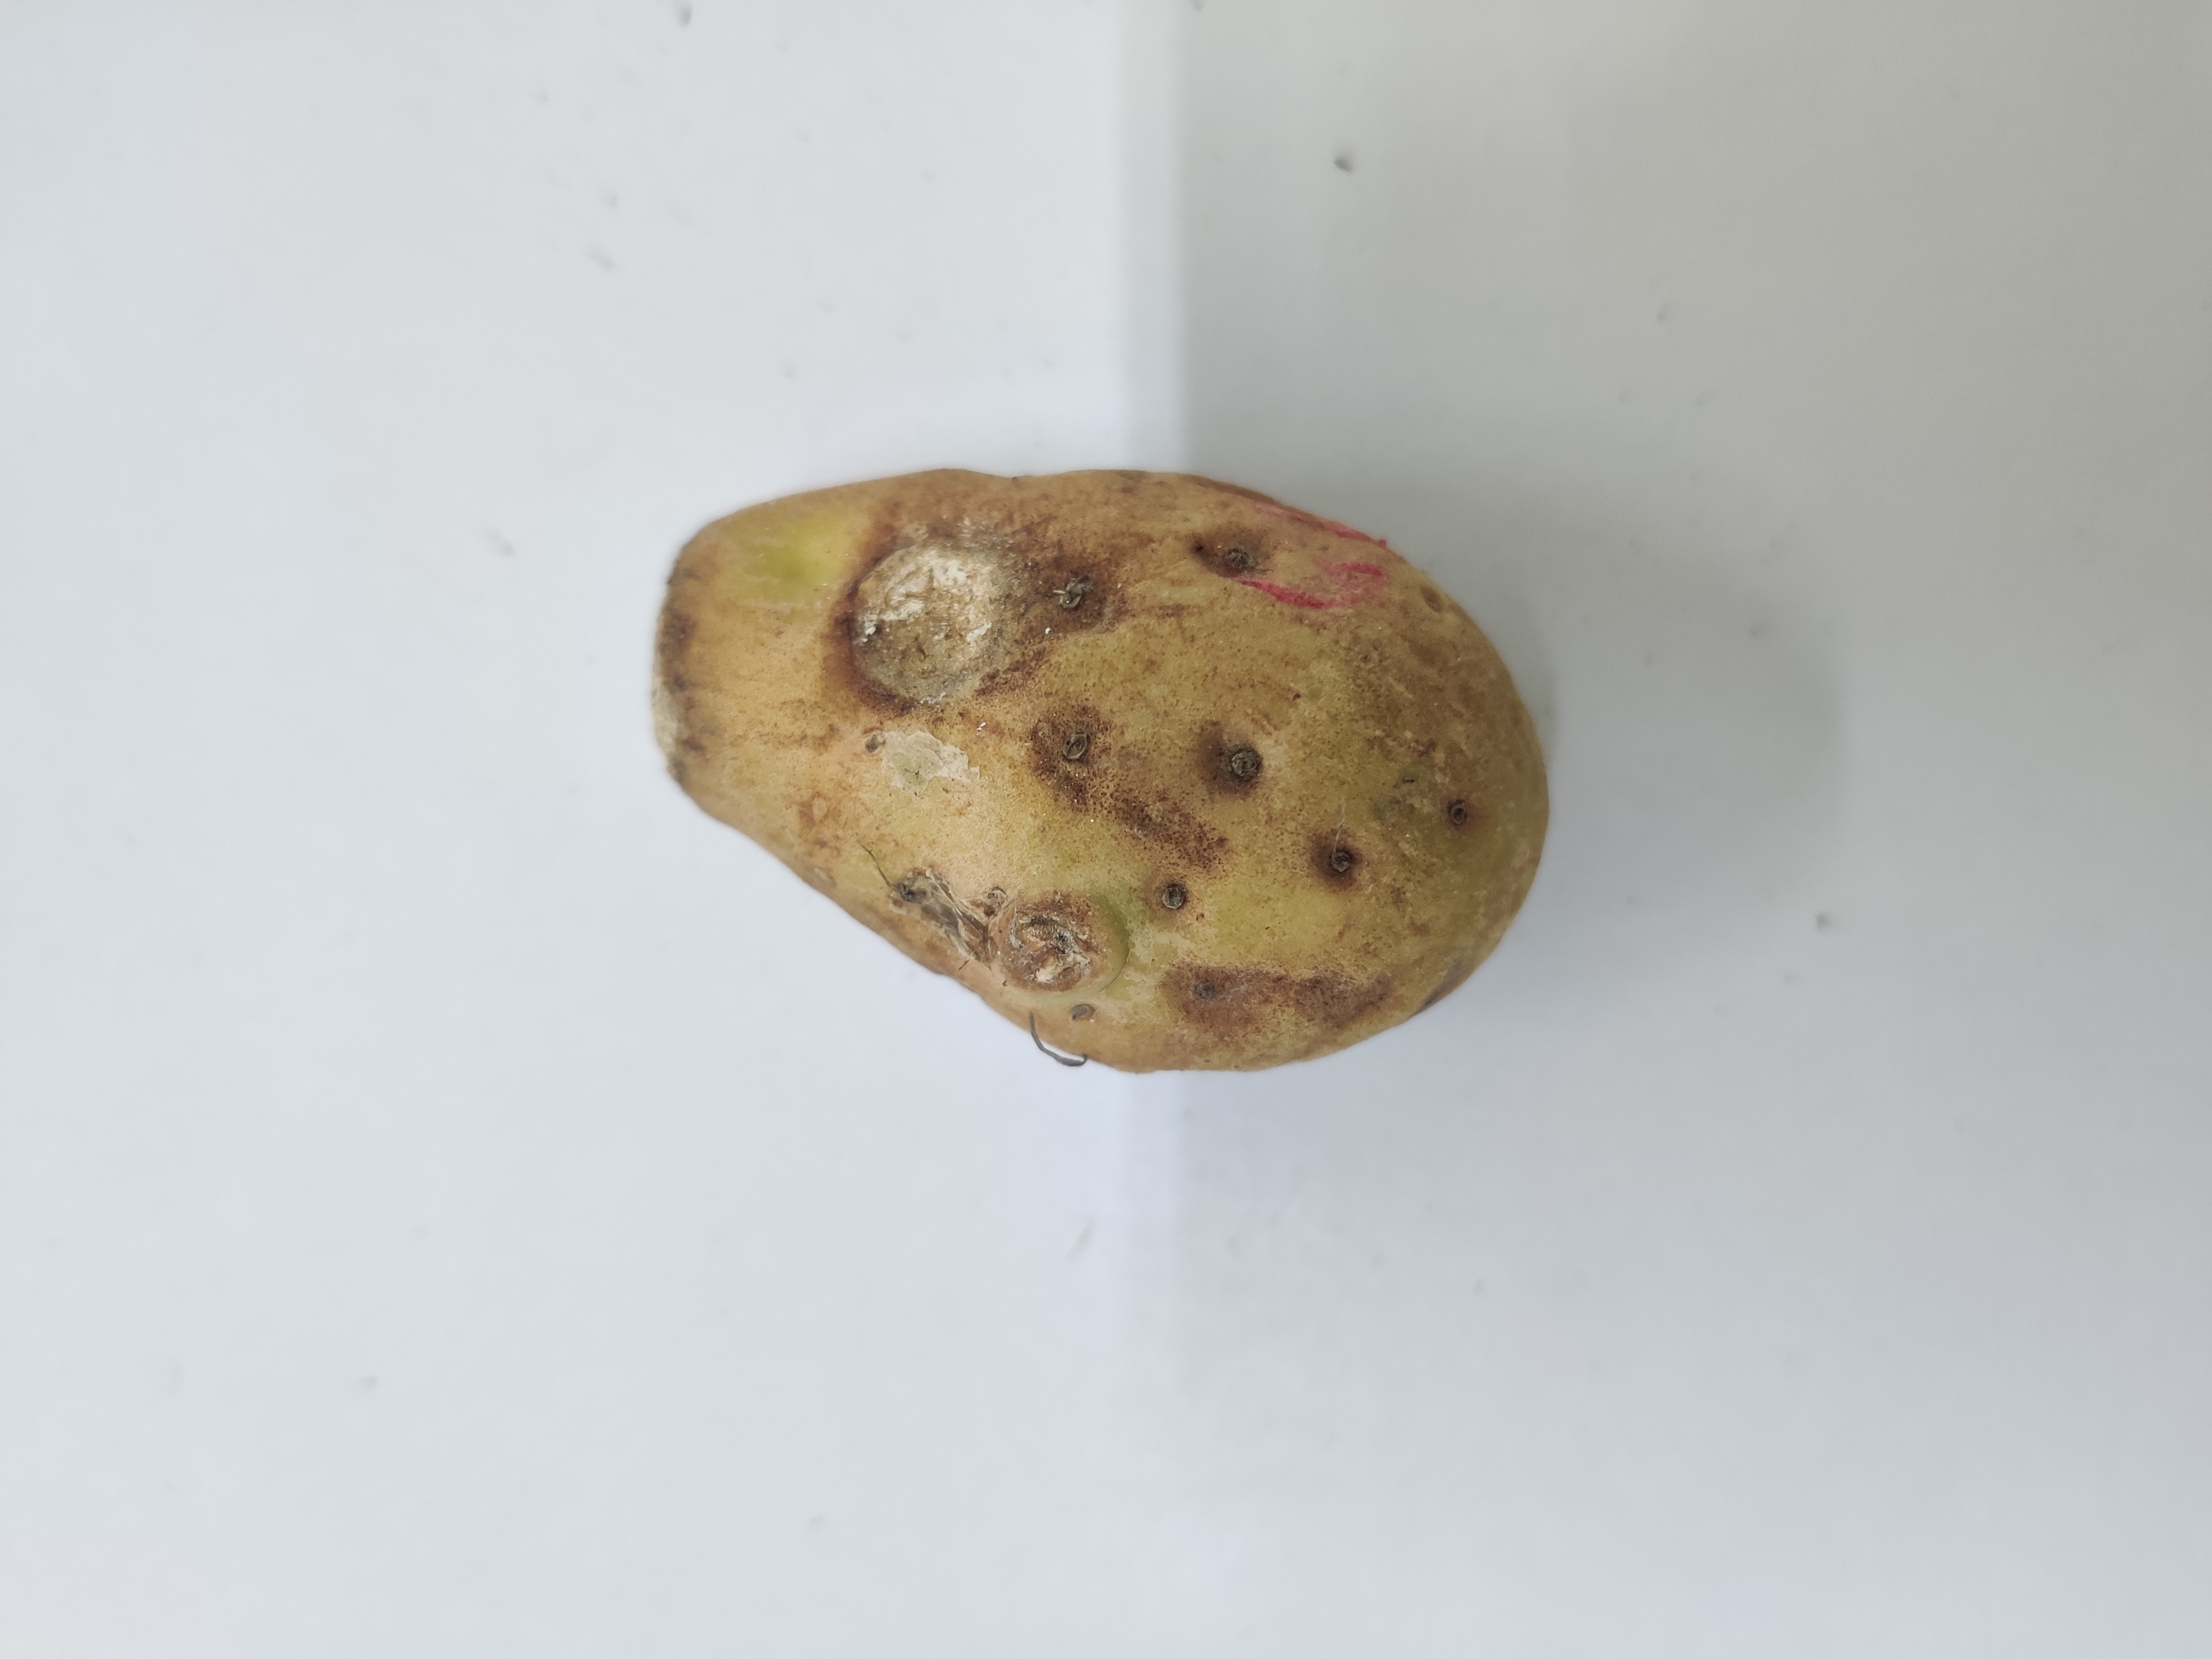
Crop: Taro root
Condition: Severely Damaged